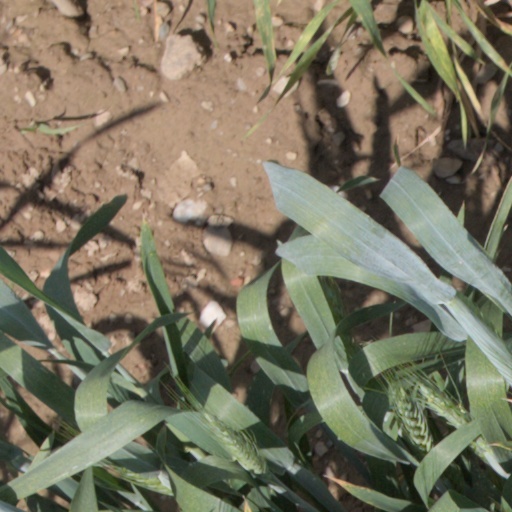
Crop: wheat